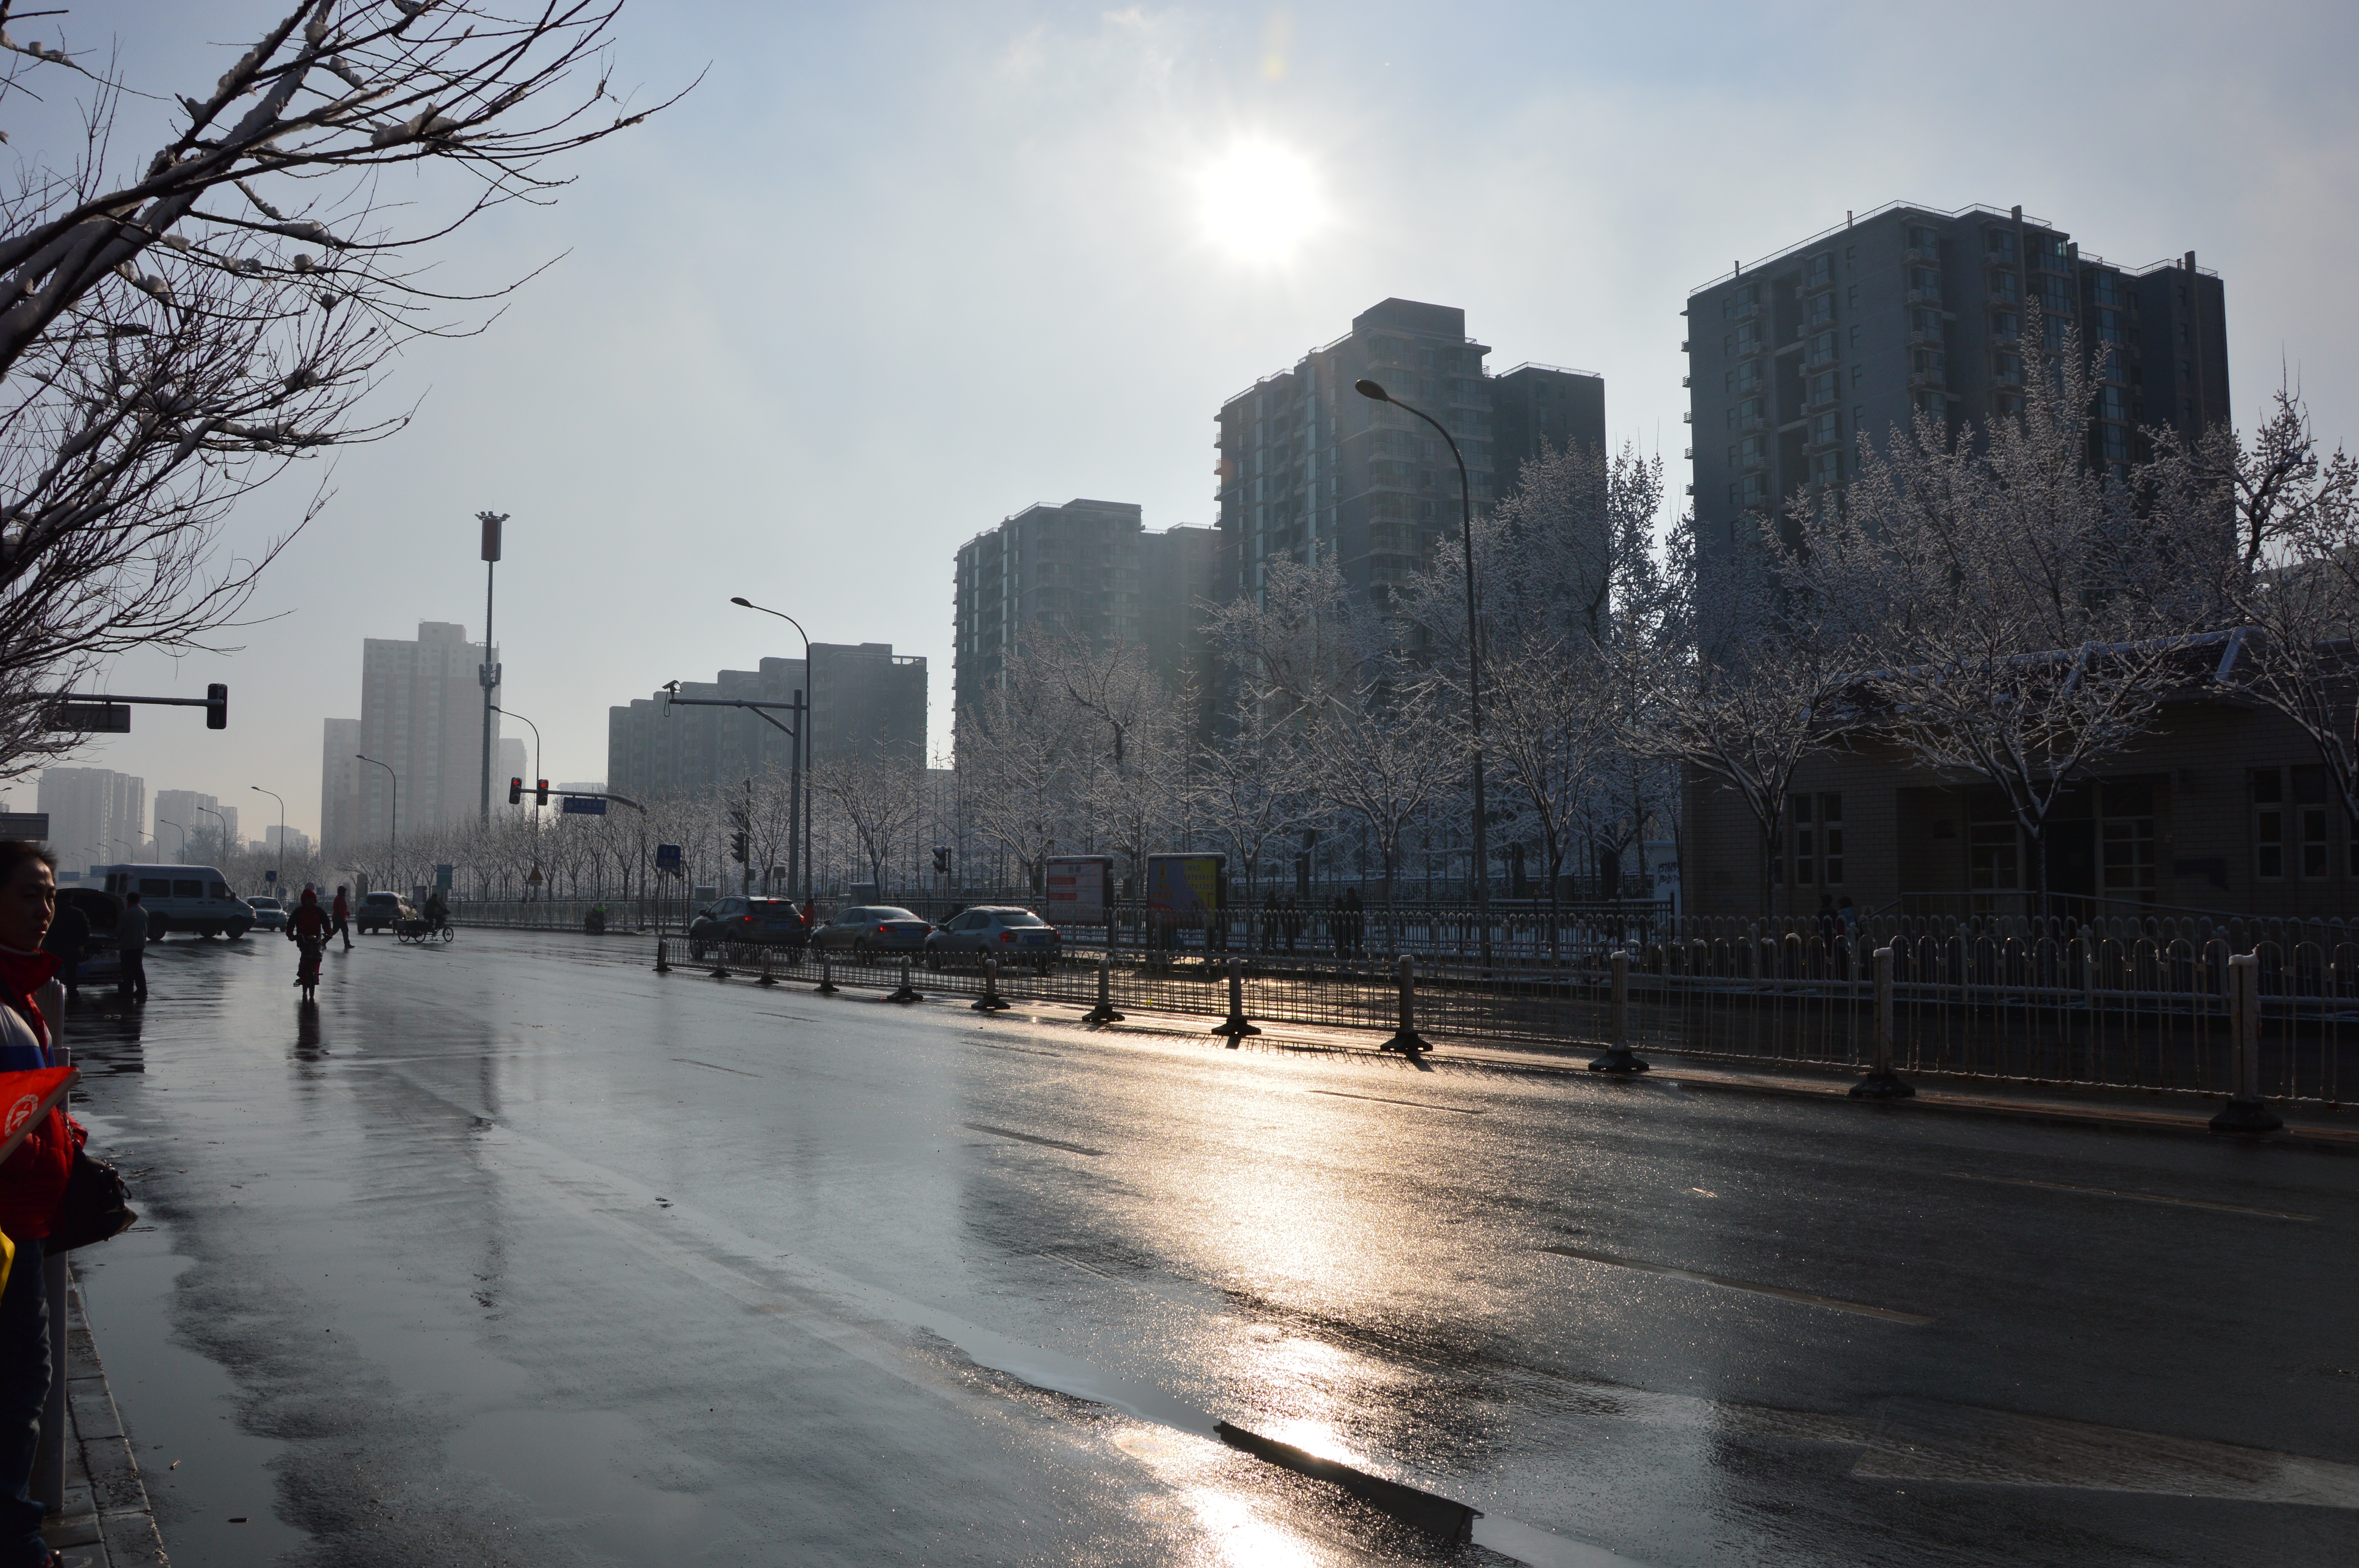
snow, winter, skyline, street, morning, city, skyscraper, cityscape, downtown, dusk, evening, spring, reflection, weather, waterway, beijing, urban area, atmospheric phenomenon, human settlement